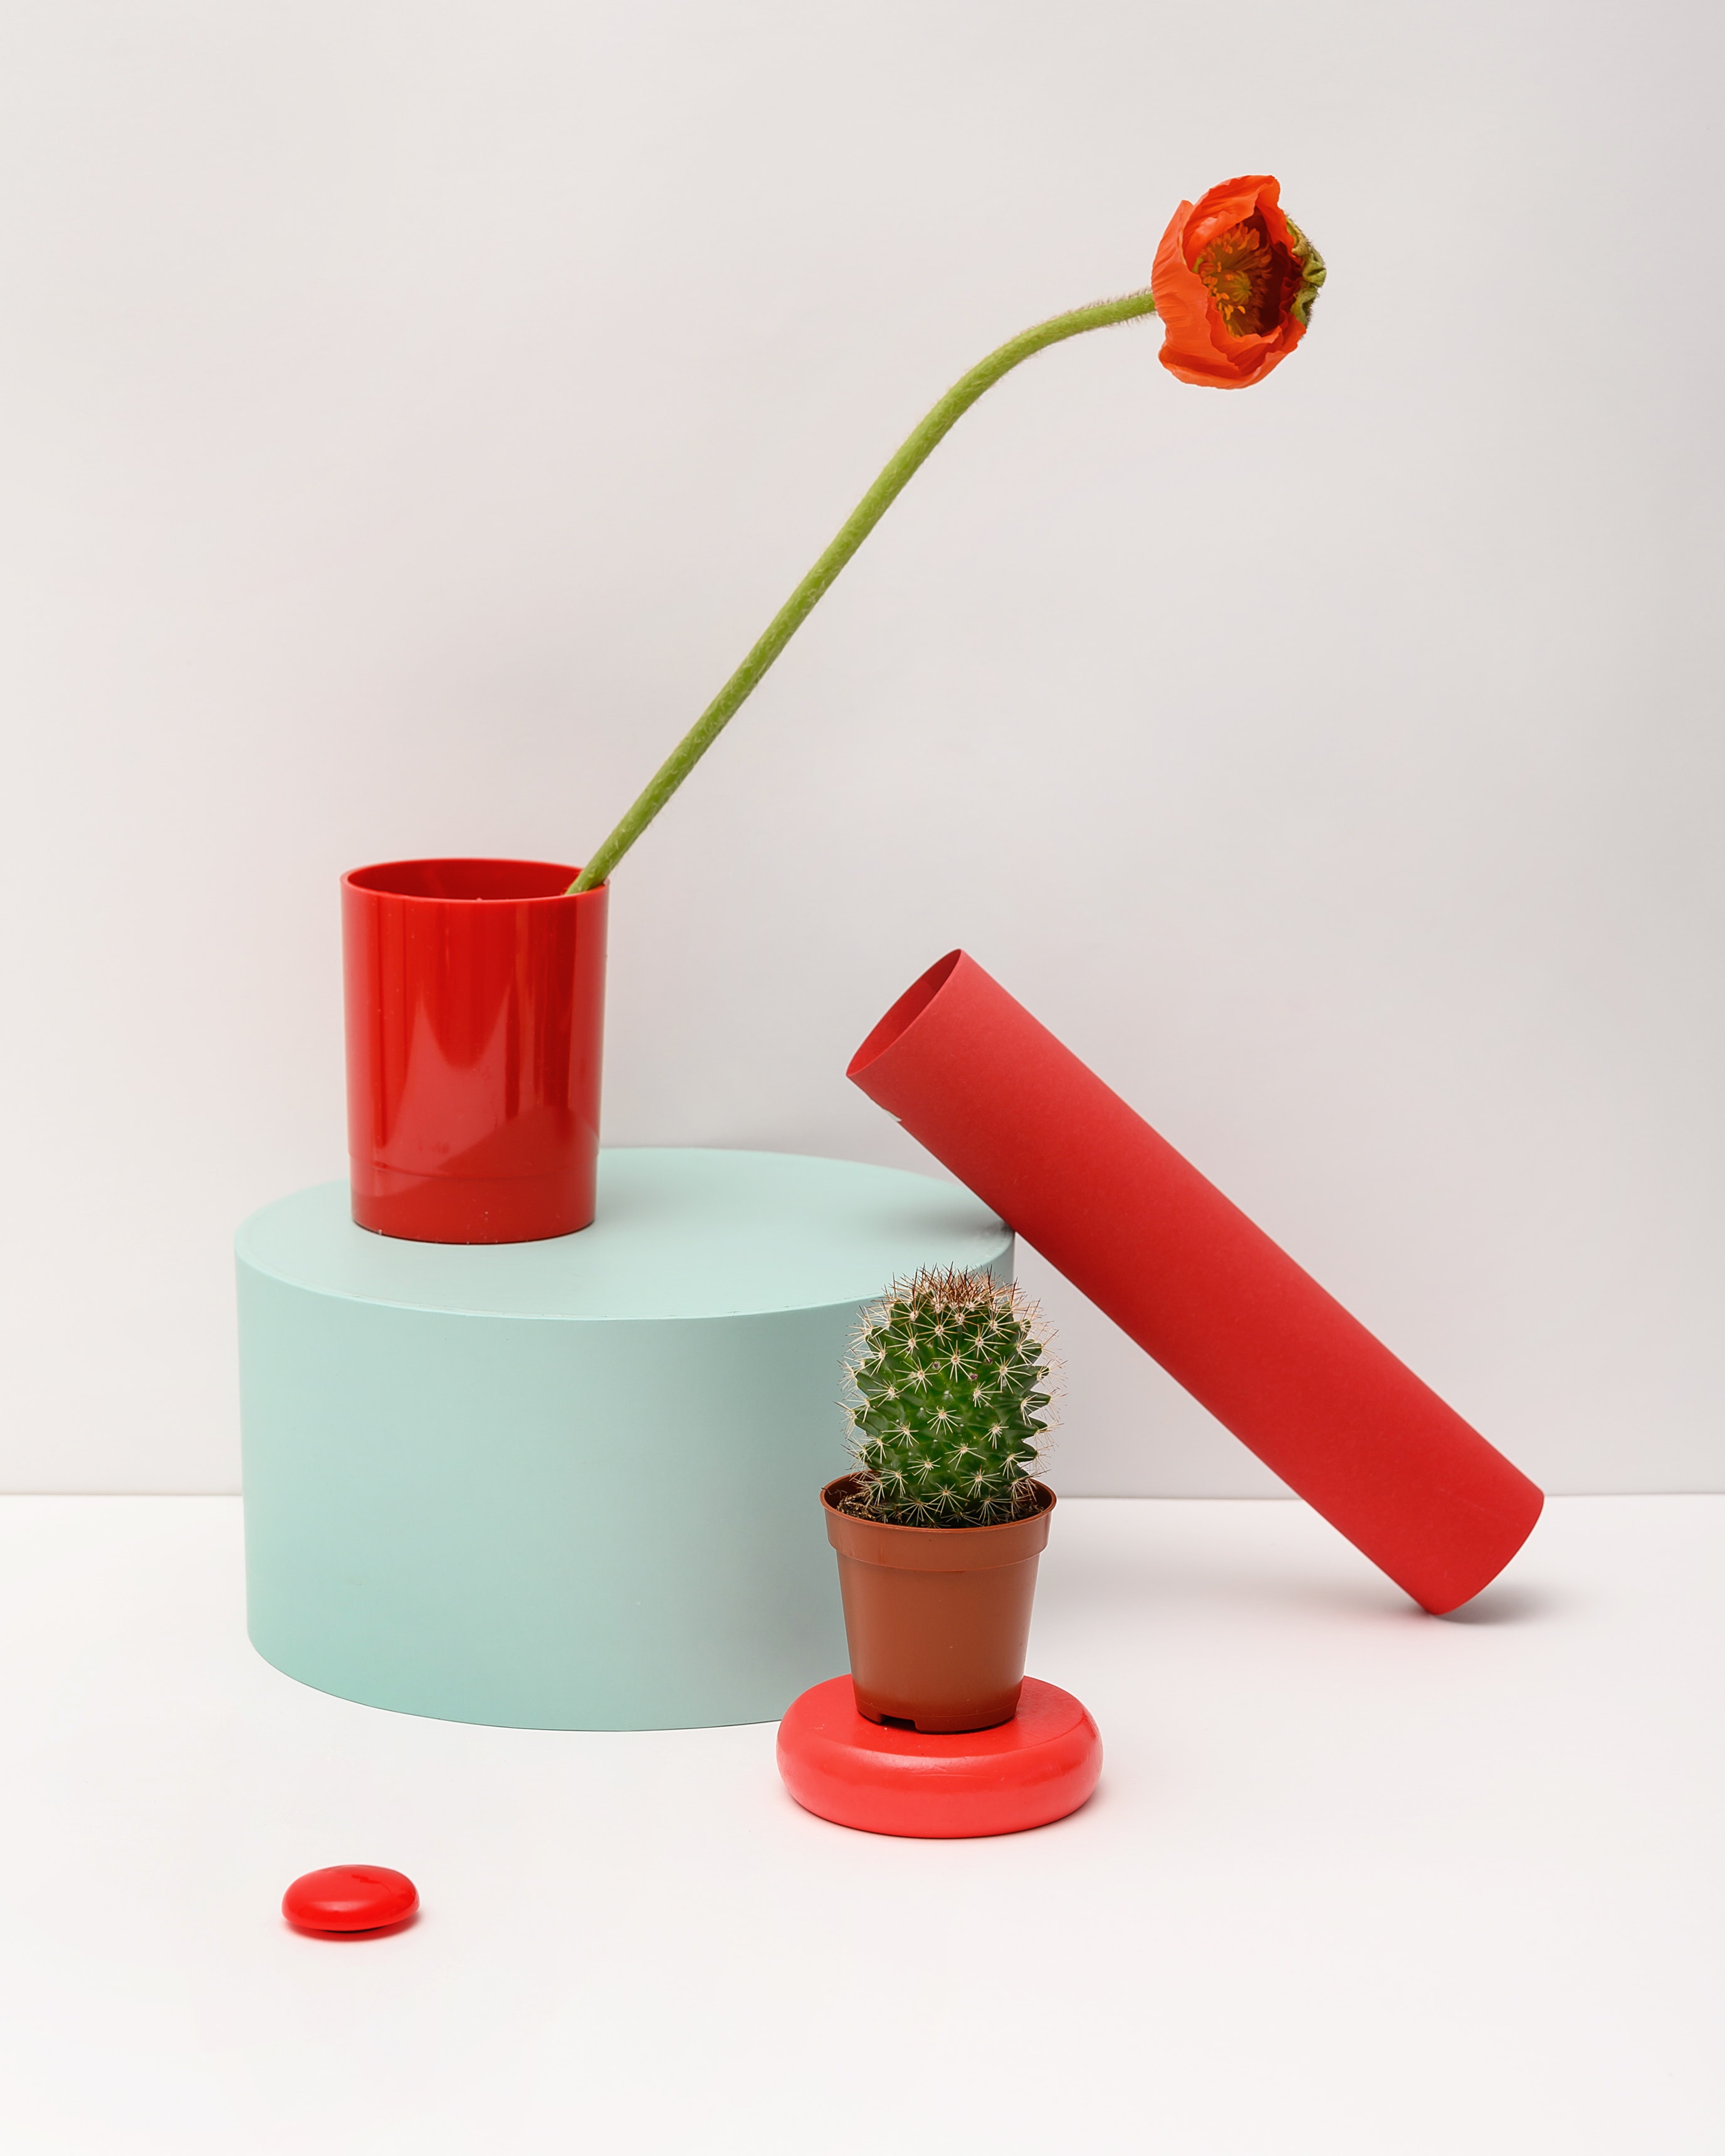
art, plant, product, liquid, vase, drinkware, Material property, flooring, personal care, grass, kitchen utensil, household cleaning supply, office supplies, cosmetics, cylinder, flowerpot, Household supply, carmine, brush, still life photography, drinking straw, mop, wood, magenta, coquelicot, illustration, audio equipment, rectangle, flower